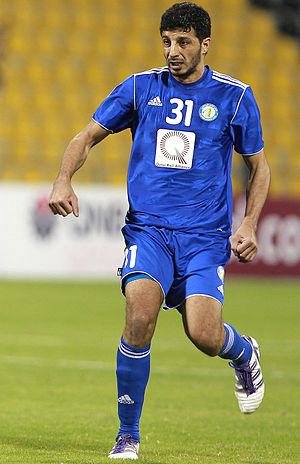
Salam Shakir est un footballeur irakien né le 31 juillet 1986, qui joue au poste de défenseur avec l'équipe d'Irak et le club qatari d'Al-Khor. Il est international irakien.